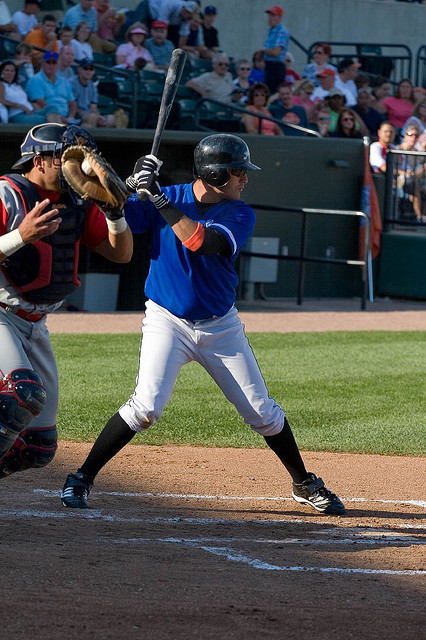
cầu thủ đánh bóng đang giơ vợt lên cao để đánh bóng